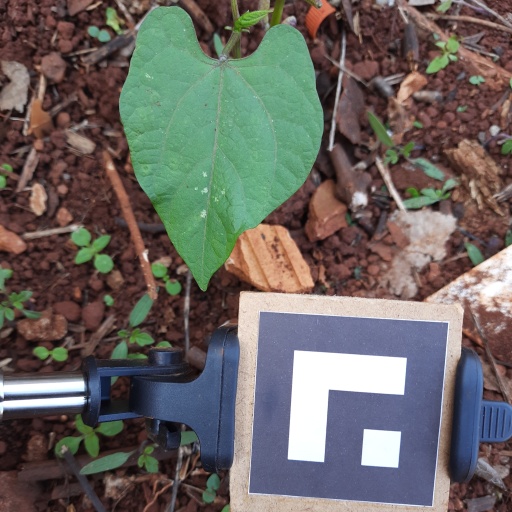
Observations: wavy surface, no eating holes, under shade